Pławniowice

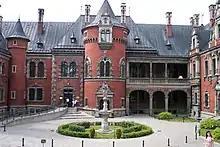
Palace courtyard

The village was first mentioned in 1317, when it was part of fragmented Piast-ruled Poland. Later on, it fell under the rule of the Bohemian Crown, thus becoming part of the Holy Roman Empire. The local manor was initially owned by local knights and then was part of a large fee tail estate which changed ownership numerous times. In the 16th century it became part of the Habsburg monarchy. In 1645, along with the Duchy of Opole, Pławniowice returned to Polish rule under the House of Vasa, and in 1666 it fell back to Habsburg-ruled Bohemia. The area was mostly a scenic woodland next to a large lake until 1737, when it was bought by a nobleman called Franz Wolfgang von Stechow. Following the Silesian Wars, the village was annexed by Prussia. In 1789 it passed through a marriage to the wealthy noble clan of the Ballestrems, who built a fairy tale palace between 1882 and 1884. Designed by Constantine Heidenreich, the palace is a three-wing structure in the architectural style of Dutch neo-mannerism. It is known for its "contrast in colour and texture between the red brick walls and ornamental stone edging". The roofs are adorned by various turrets, towers, dormers and needles of different shapes and sizes. Moreover, the palatial site is also adjacent to a carefully planned landscape park alongside a water canal. In 1861, the village had a population of 1,041.